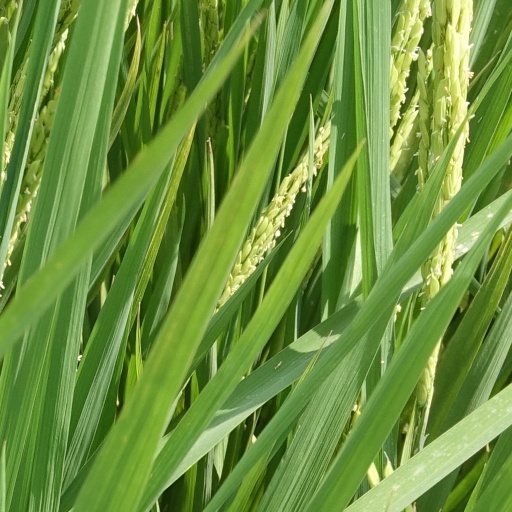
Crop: rice